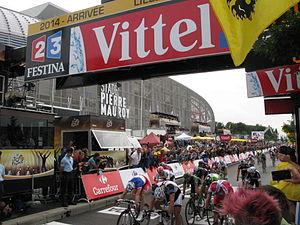
De g. à d., au 1er rang, Arnaud Demare, Marcel Kittel, Alexander Kristoff. Au 2e rang, André Greipel, Bryan Coquard, Peter Sagan. Au 3e rang, Davide Cimolai, Danny Van Poppel, Mark Renshaw. Au 4e rang, Heinrich Haussler, Samuel Dumoulin, Michael Albasini, Daniel Oss. Arrivée de la 4e étape du Tour de France 2014 à Villeneuve-d'Ascq.
La 4ᵉ étape du Tour de France 2014 s'est déroulée le mardi 8 juillet 2014 entre Le Touquet-Paris-Plage et Villeneuve-d'Ascq sur une distance de 163,5 km.